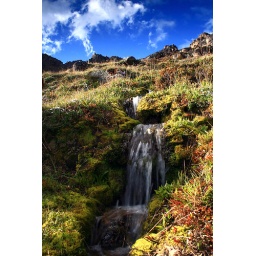
A clear mountain spring flows from the steep meadows below Cathedral Ridge.